Baku

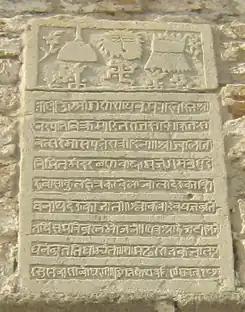
Atashgah is a temple built by Indian traders before 1745, west of the Caspian Sea. The inscription invokes Lord Shiva in Sanskrit at the Atashgah.

Baku had a reputation as a focal point for traders from across the world during the Early modern period; commerce was active and the area prospered. Notably, traders from the Indian subcontinent established themselves in the region. These Indian traders built the Ateshgah of Baku during 17th–18th centuries; the temple was used as a Hindu, Sikh, and Zoroastrian place of worship.